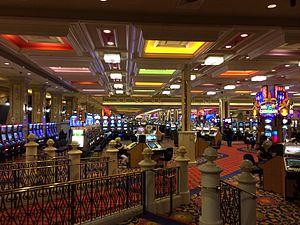
Le Showboat Casino est un casino d'Atlantic City, New Jersey. Il appartient à Harrah's Entertainment, il compte 755 chambres et 25 étages. Sa construction s'est achevée en 1987 et il est bâti sur le thème de La Nouvelle-Orléans. Son adresse est le 801 Boardwalk Atlantic City, NJ 08401.